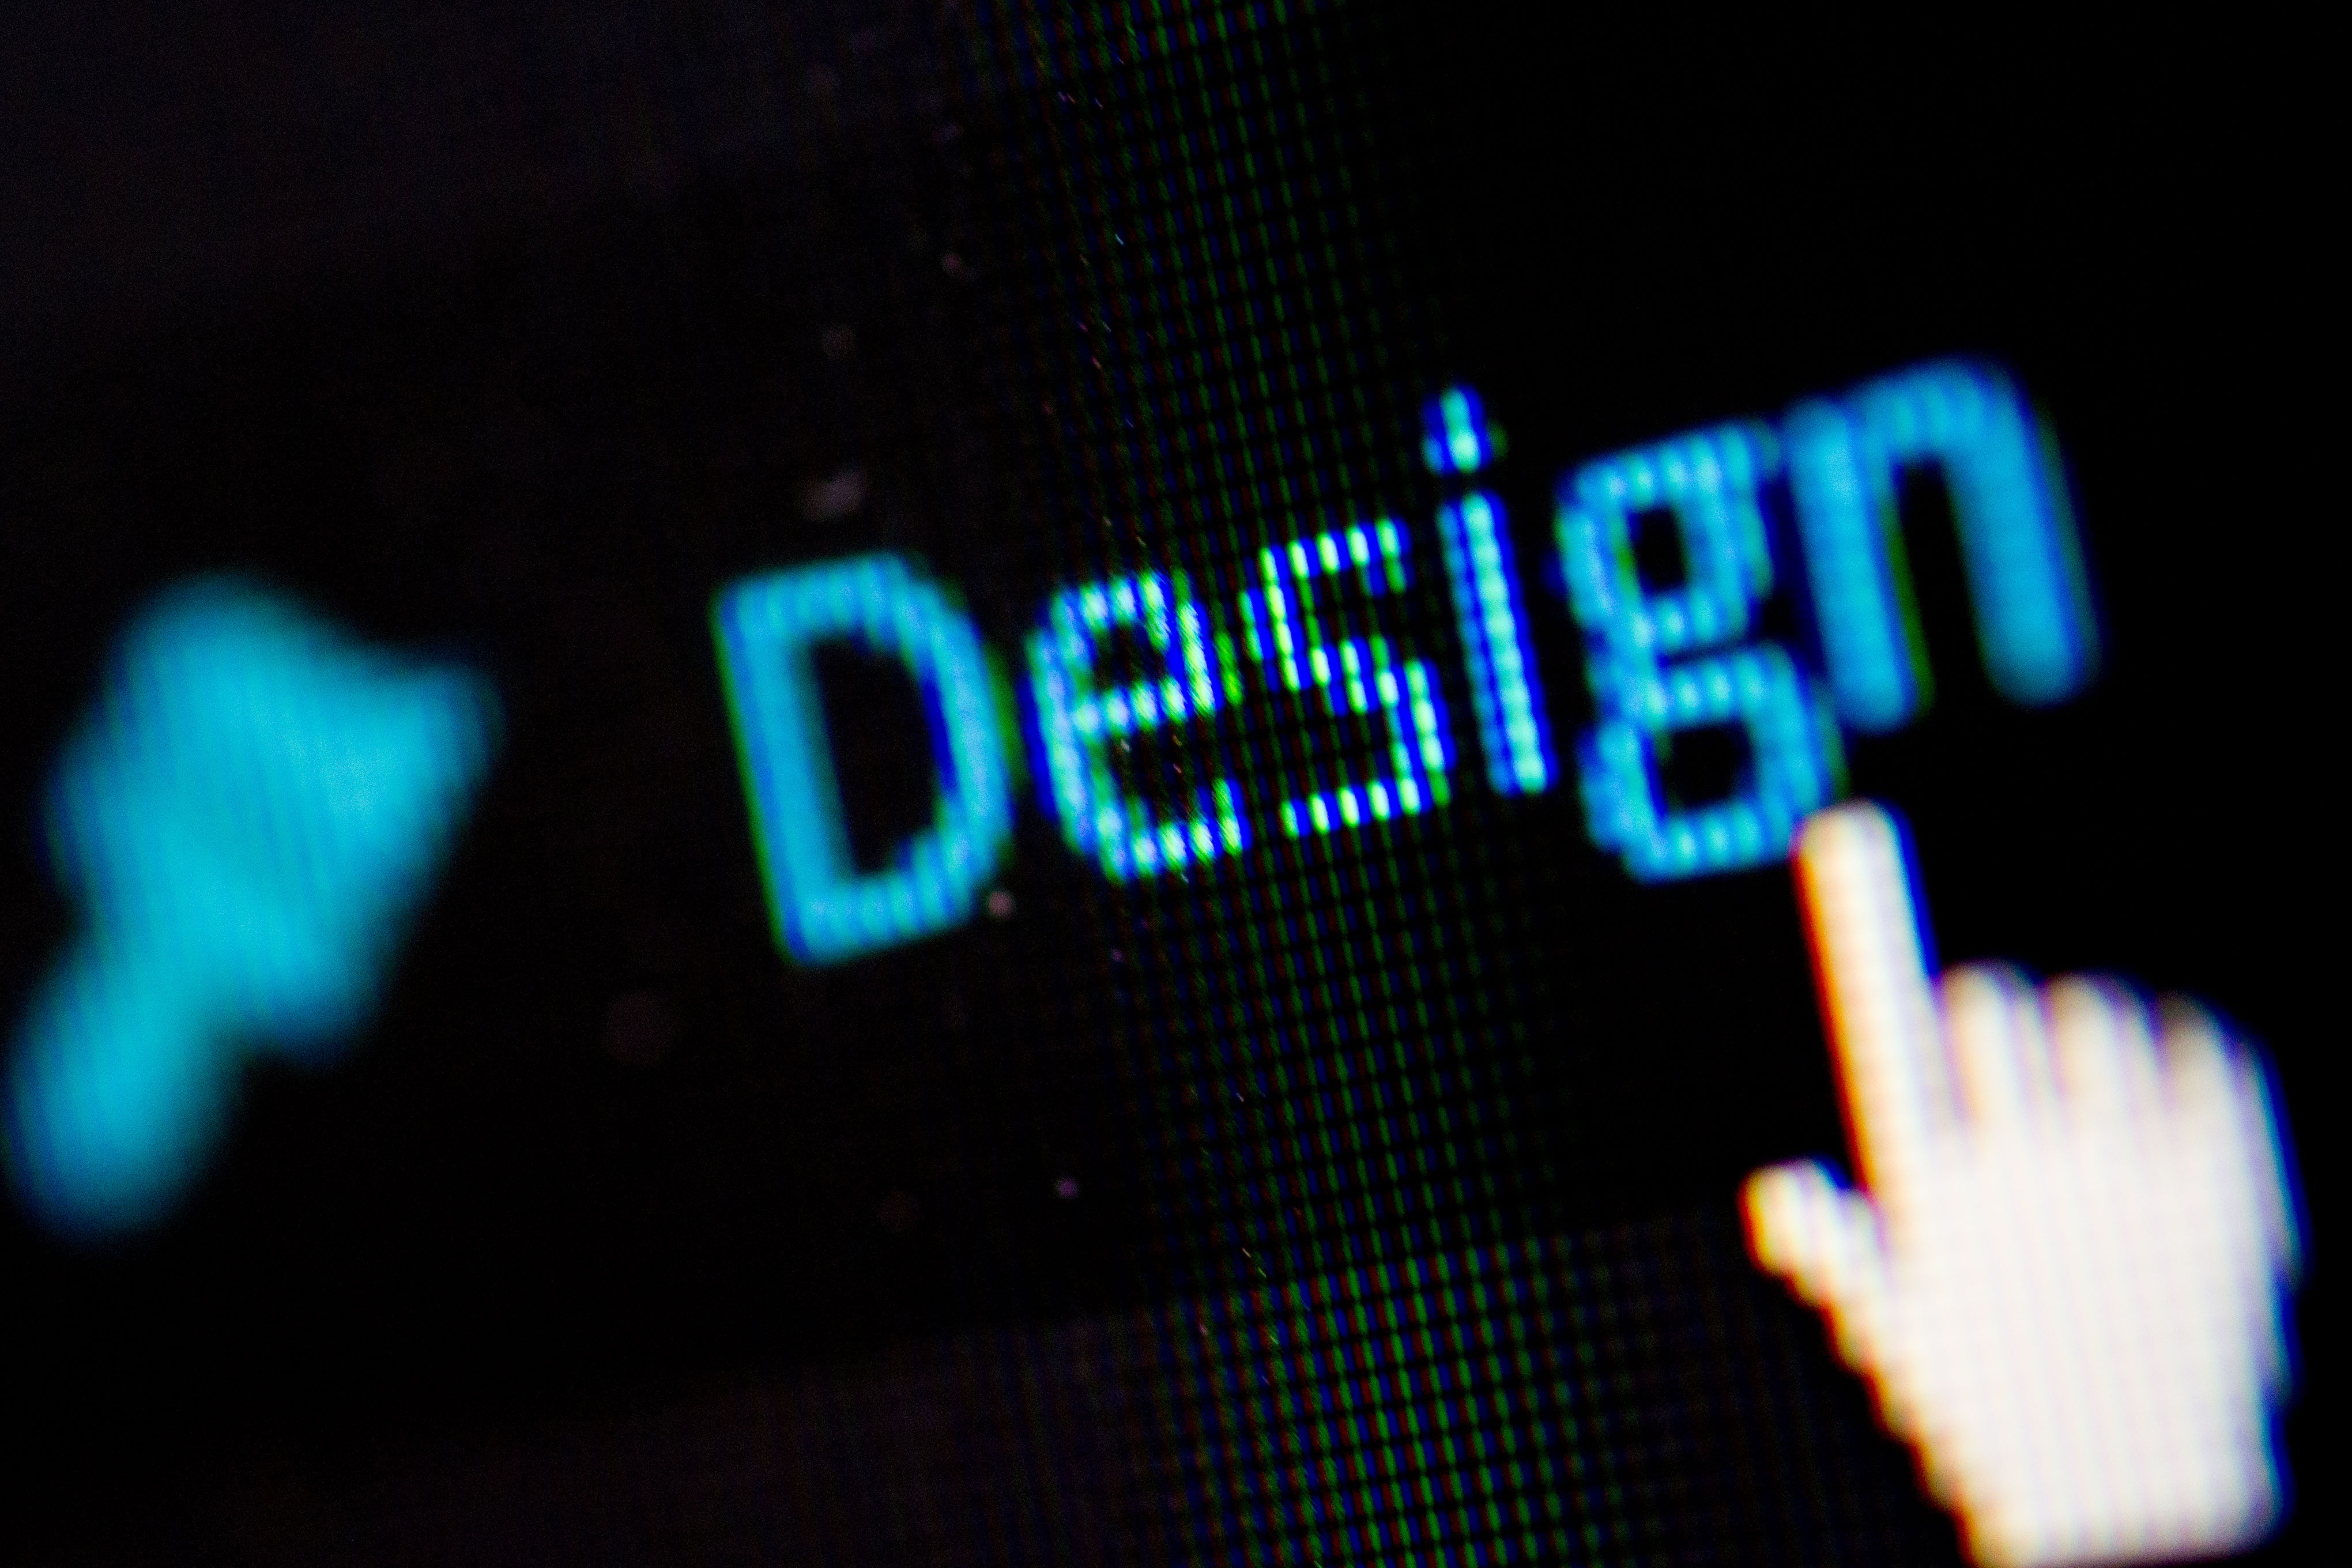
light, night, number, web, internet, darkness, blue, signage, neon, neon sign, design, media, wordpress, blog, www, web design, display device